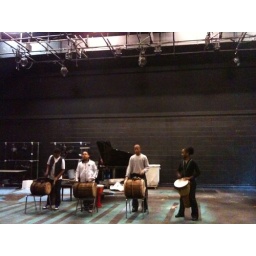
Drummers in the black box theater